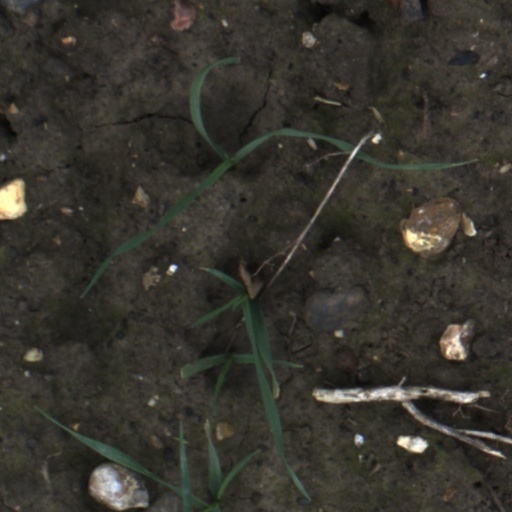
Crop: wheat